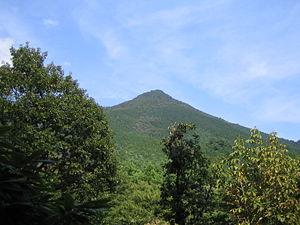
Le mont Mimuro est une montagne culminant à 1 358 m d'altitude à la limite des villages de Shisō dans la préfecture de Hyōgo et Wakasa dans la préfecture de Tottori au Japon. C'est la deuxième montagne la plus élevée de la préfecture de Hyōgo après le mont Hyōno.